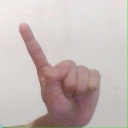
अक्षर: ए